William Goodison (surgeon)

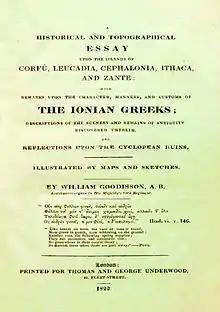
The title page of the book about the Ionian Isles by William Goodison

William Goodison (alternatively Goodisson) (1785–1836) was an assistant surgeon of the British Army. He was born in 1785 in the county of Wicklow, Ireland. His father, William Goodison, was a pharmacist and urged his son to study under professor Austin of Trinity College, Dublin. William Goodison entered Trinity College at the age of 16, in 1801, and concluded his studies in the spring of 1807 by obtaining a B.A. (Bachelor of Arts). He ranked the Medical Service of the British Army on 23 August 1810. He was placed an assistant surgeon of the 75th Regiment of Foot (also known as the Abercromby or the Highland Regiment), a position previously held by John Cumine. He served this post until 4 March 1824, when he was reduced on half-pay and moved to the 25th Regiment of Light Dragoons, until his death in August 1836.